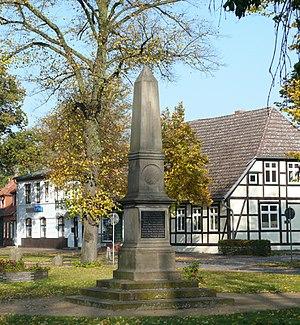
Lübtheen est une ville de Mecklembourg-Poméranie-Occidentale, en Allemagne, dans l'arrondissement de Ludwigslust-Parchim.